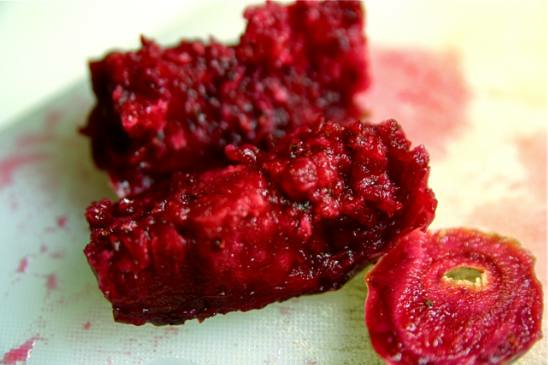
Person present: No